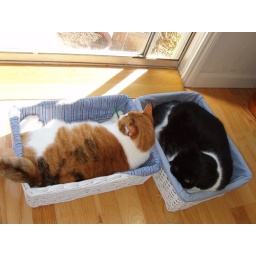
Here are my girls napping in their baskets today. Enjoying the sunshine, and fresh breeze. Little cuties!